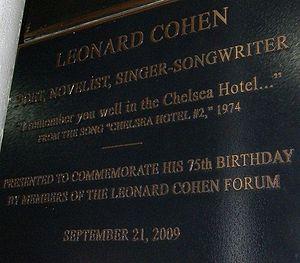
Léonard Cohen on Chelsey Hotel New York Čeština: Pamětní deska Leonarda Cohena v hotelu Chelsea v New Yorku
Leonard Cohen /leɔnaʁ kɔˈɛn/, né le 21 septembre 1934 à Westmount et mort le 7 novembre 2016 à Los Angeles, est un auteur-compositeur-interprète, musicien, poète, romancier et peintre canadien.